Uyghur alphabets

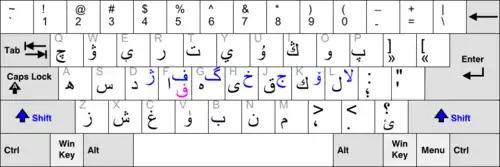
Microsoft Windows Uyghur keyboard layout. Note that vowels are still using the older abjad from the Arabic script, and not the newer plain letters for vowels of the Uyghur Arabic alphabet (composed of pairs of Arabic letters, starting by an "alef with hamza", that must be entered separately on this keyboard before the actual vowel). In fact, the keyboard is also based on the older Latin alphabet used for the mixed Uyghur New Script and does not allow entering all vowels correctly for the current Arabic alphabet.

The writing of Uyghur saw many changes during the 20th century mostly to do with political decisions, both from the Soviet and Chinese side. The Soviet Union first tried to romanize the writing of the language, but soon after decided to promote a Cyrillic script during the late 1920s known as the Uyghur Cyrillic alphabet, fearing that a romanization of the language would strengthen the relationship of the Uyghurs with other Turkic peoples.